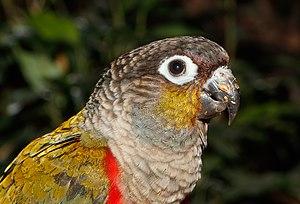
La Conure à ventre rouge est une espèce d'oiseau appartenant au groupe des conures et à la famille des Psittacidae.